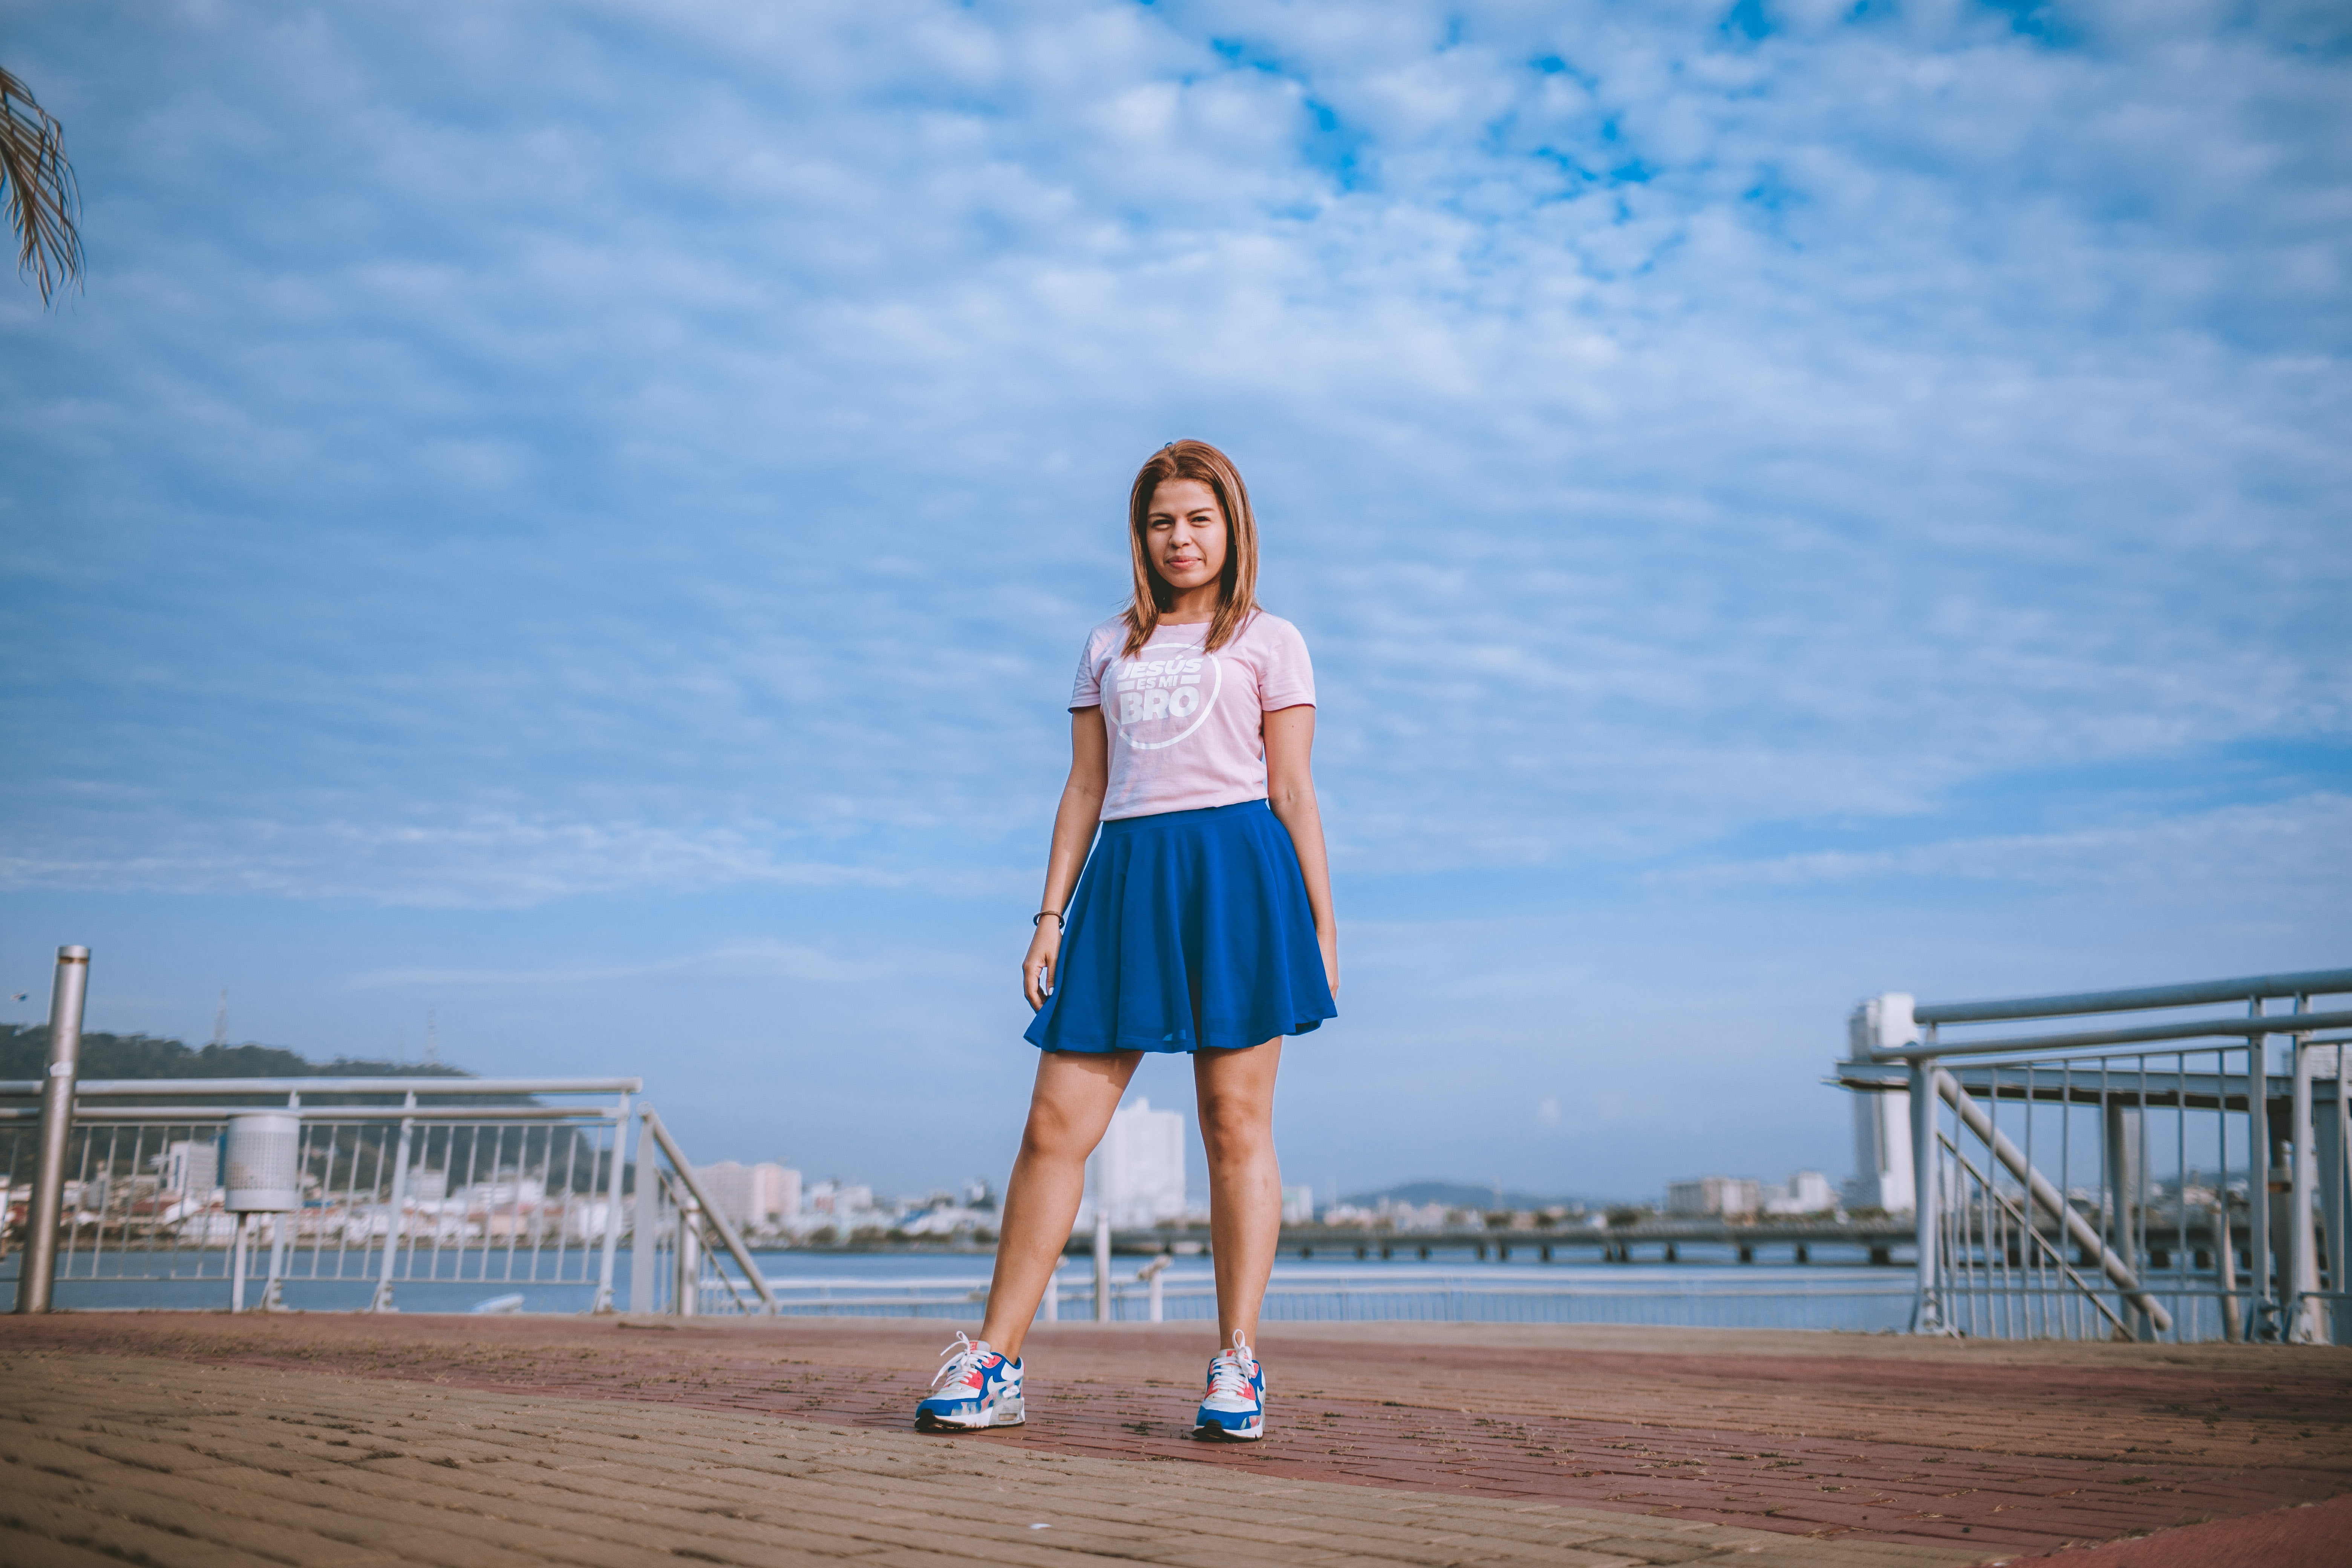
blue, photograph, sky, beauty, fashion, snapshot, water, dress, photography, fun, sea, summer, electric blue, footwear, leg, cloud, architecture, leisure, vacation, happy, tourism, photo shoot, boardwalk, ocean, long hair, shoe, human leg, flash photography, beach, street fashion, portrait photography, style